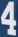
Number: 4